List of spaceflight records

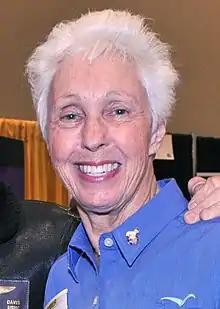
Wally Funk flew in July 2021

The record for most time in space is held by Russian cosmonaut Oleg Kononenko, who has spent 1,111 days in space over five missions. He broke the record of Gennady Padalka on 4 February 2024 at 07:30:08 UTC during his fifth spaceflight aboard Soyuz MS-24/25 for a one year long-duration mission on the ISS. He later became the first person to stay 900, 1,000, and 1,100 days in space on 25 February 2024, 4 June 2024, and 12 September 2024 respectively. Gennady Padalka is currently second, having spent 878 days in space. He himself had broken the all-time duration record on 28 June 2015 when he surpassed the previous record holder, cosmonaut Sergei Krikalev, who spent 803 days, 9 hours and 39 minutes (about 2.2 years) during six spaceflights on Soyuz, the Space Shuttle, Mir, and the International Space Station.